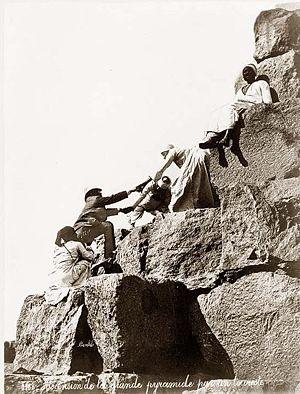
Les méthodes de construction des pyramides égyptiennes demeurent incertaines. Les données archéologiques sur ces chantiers gigantesques restent très fragmentaires, tandis que les théories fleurissent et se multiplient, surtout depuis la fin du XIXᵉ siècle.